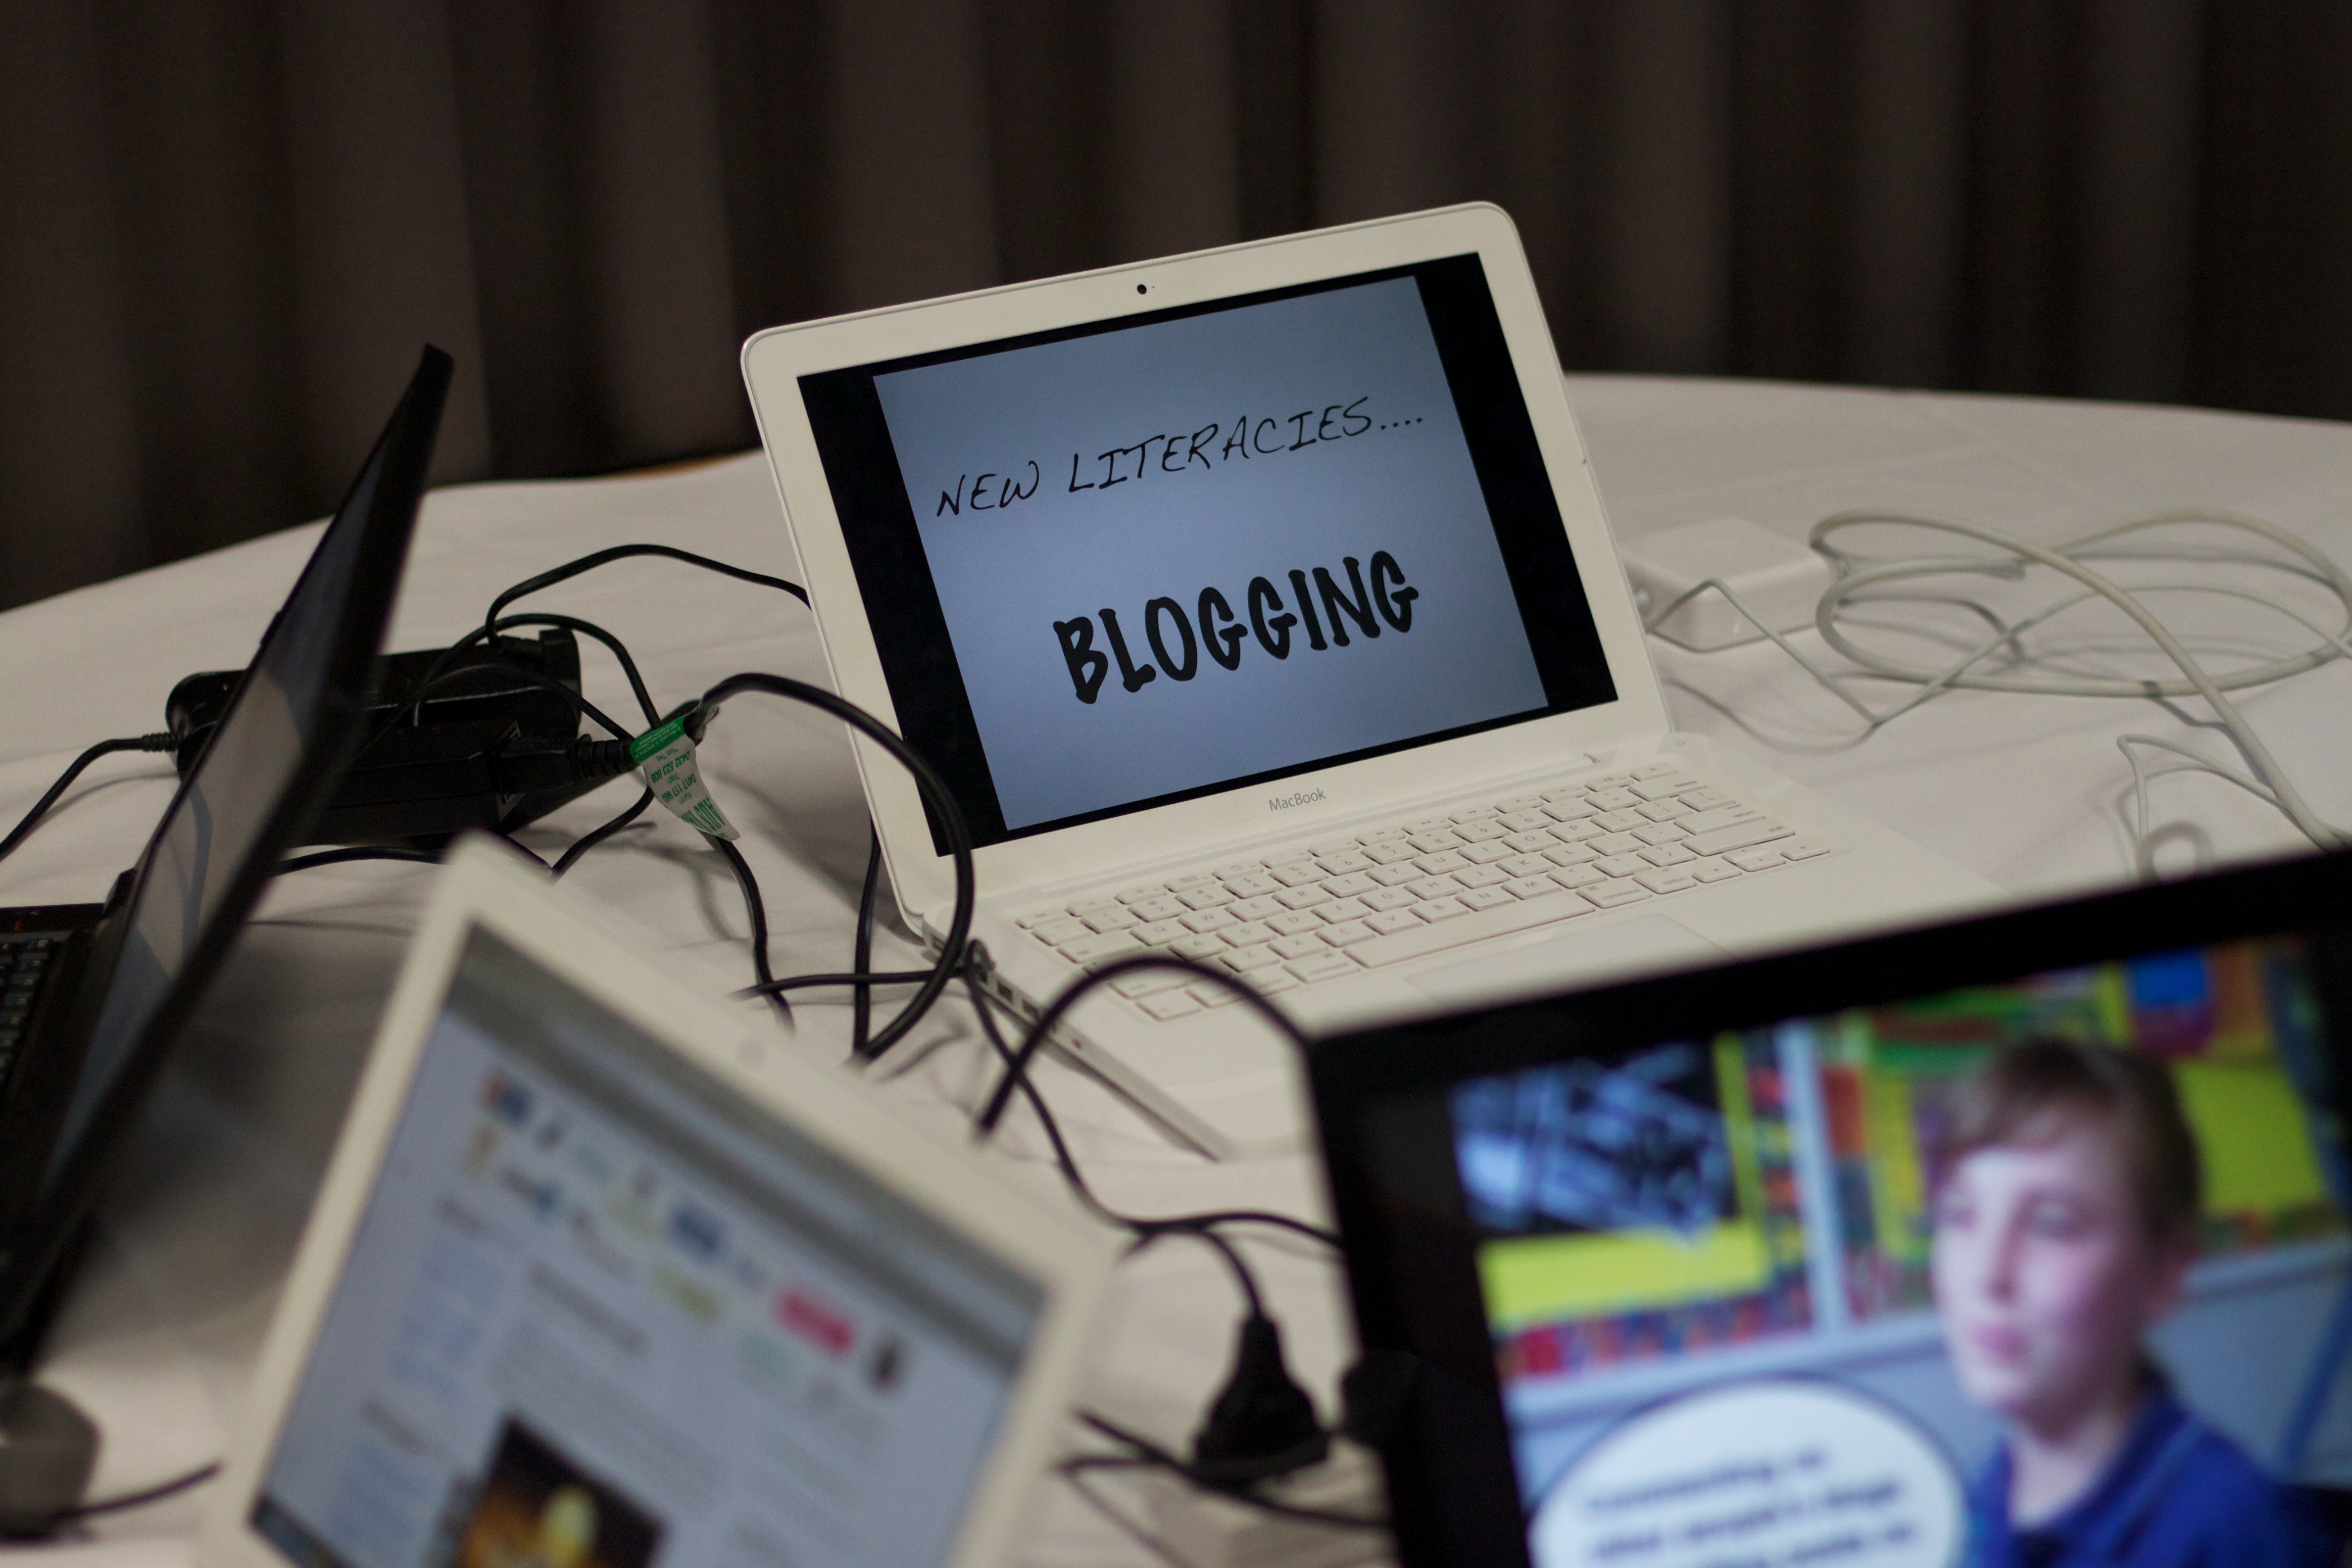
technology, gadget, electronics, design, learning, auodyssey, plpconnectu